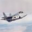
Label: airplane